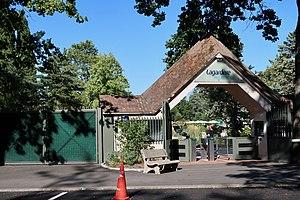
Lagardère Paris Racing dans le bois de Boulogne (Paris, 16e).
Le Lagardère Paris Racing est un club sportif français situé dans le bois de Boulogne et étroitement lié au Groupe Lagardère. C'est un club à double entrée : sportif ou privé, dans la tradition des cercles sportifs privés de l'Ouest parisien.